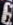
Number: 6